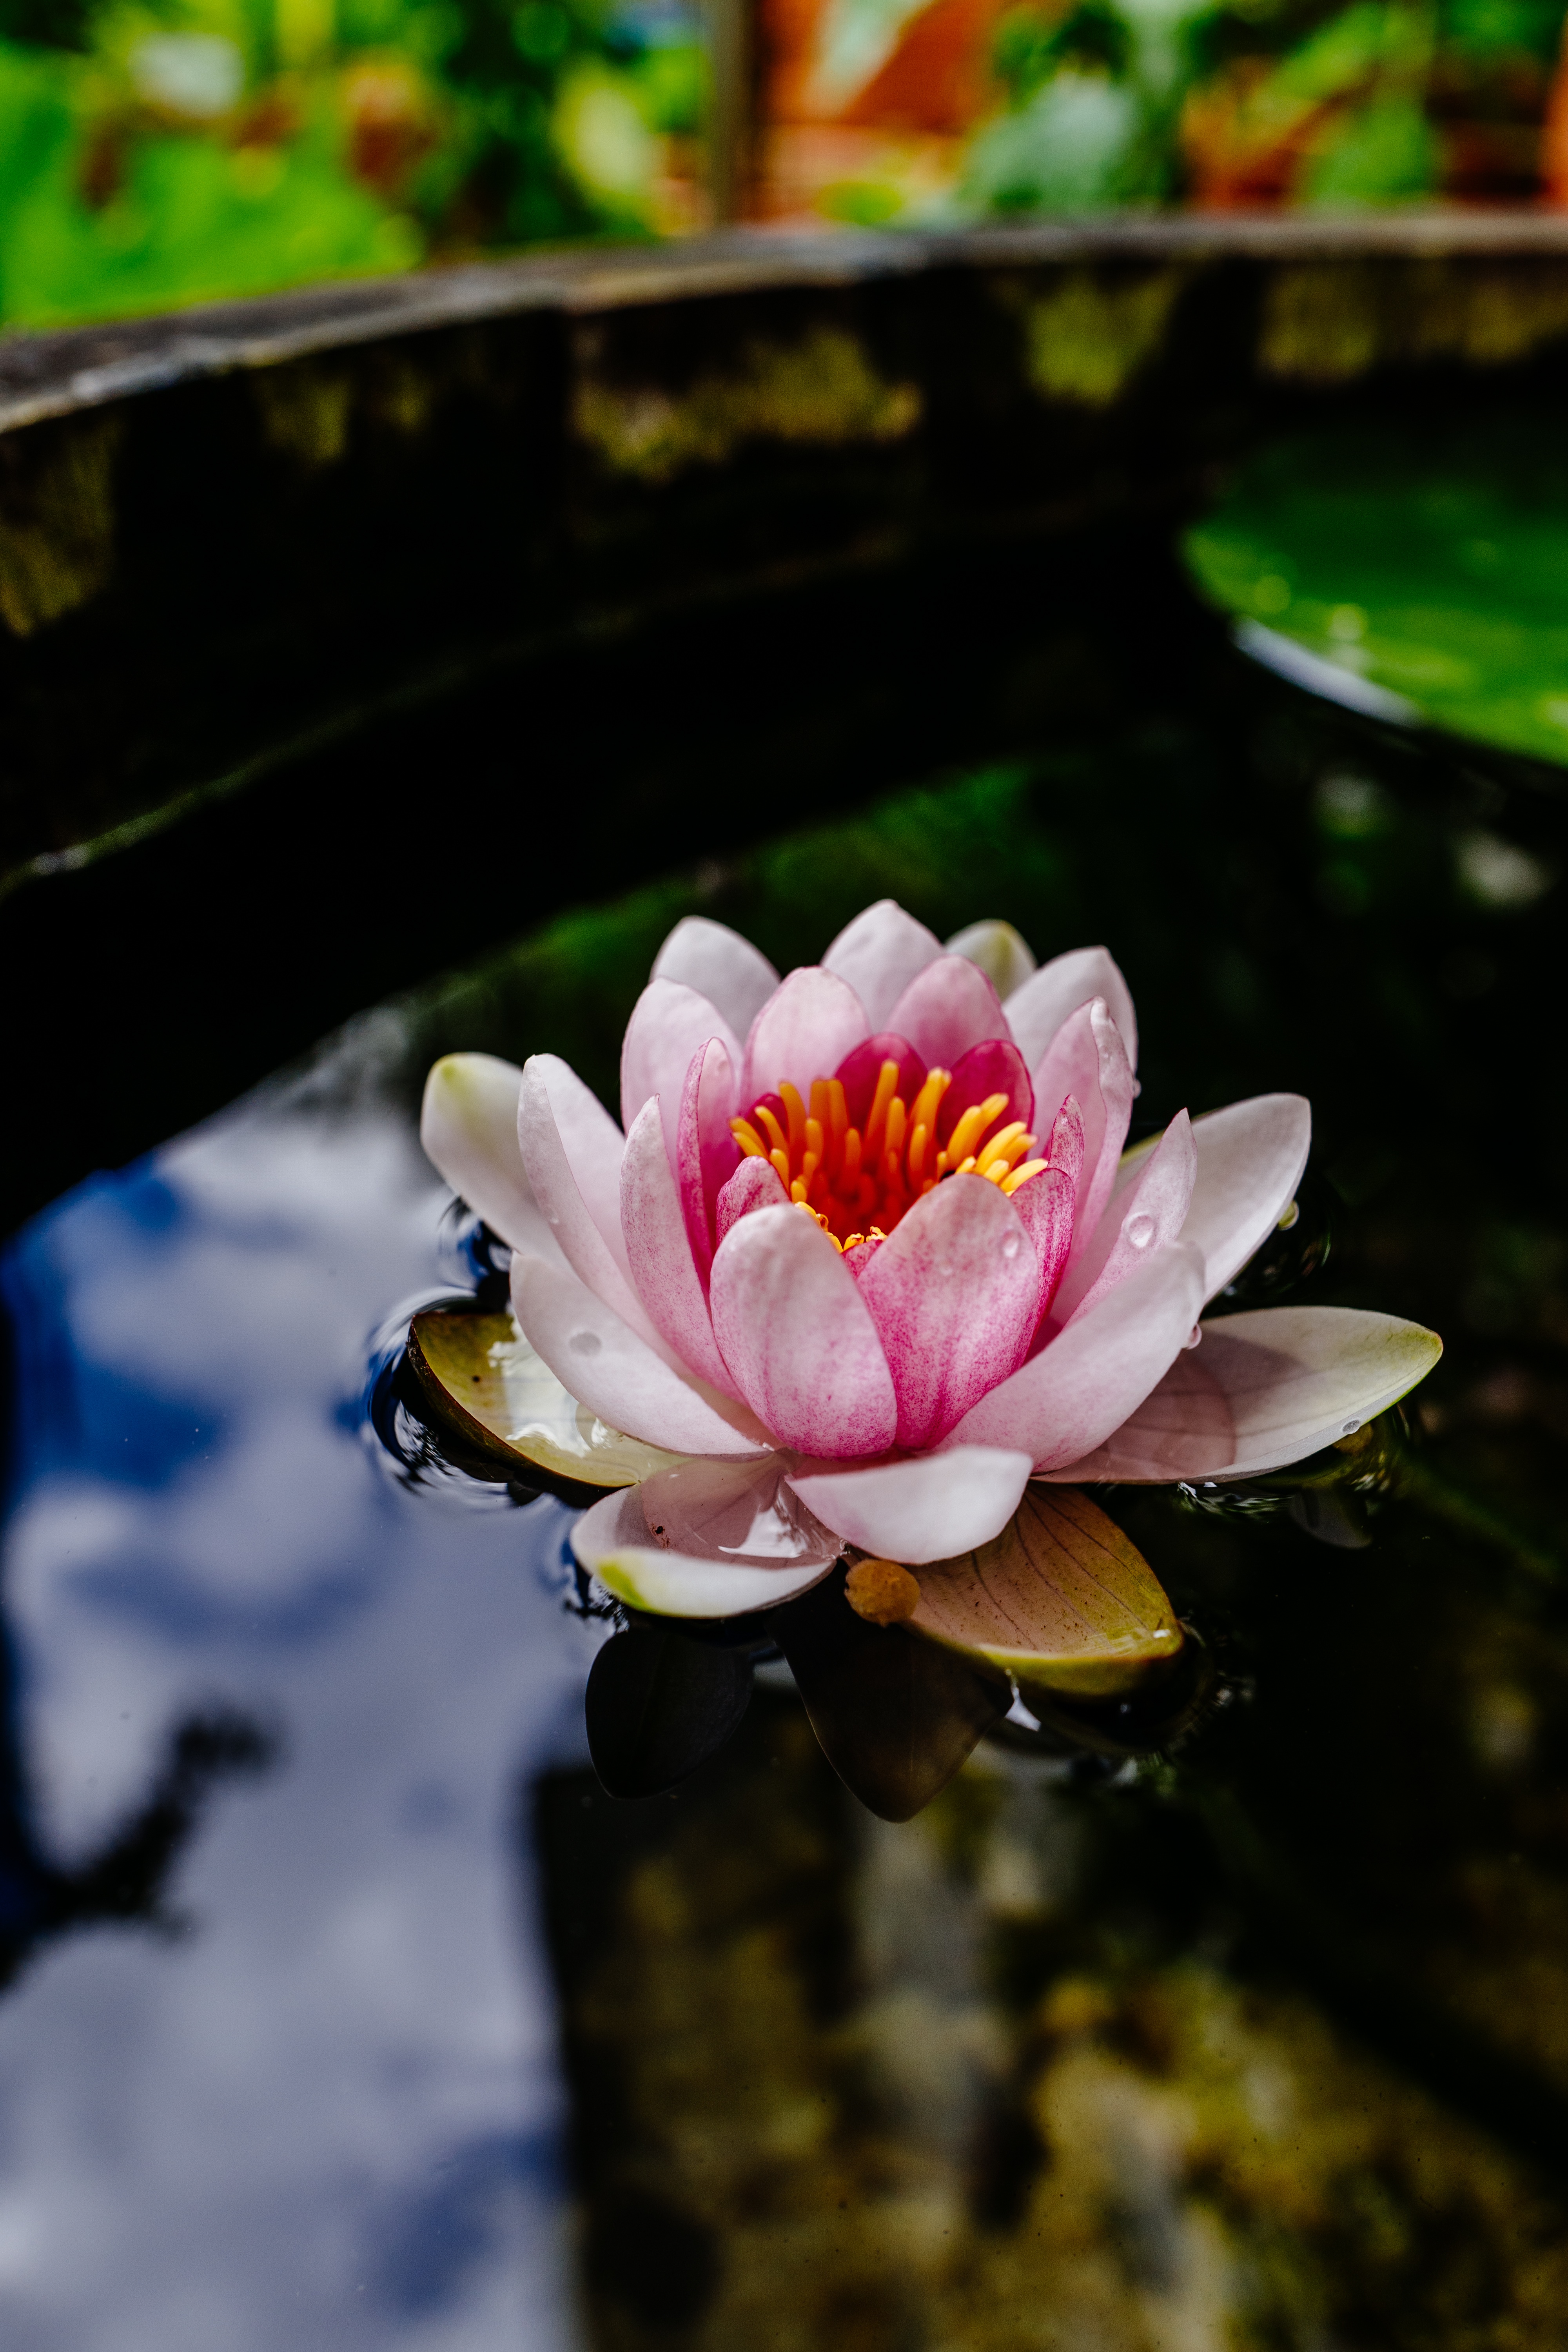
blossom, plant, flower, petal, spring, botany, yellow, flora, close up, floristry, macro photography, flowering plant, land plant